Eberhard Fraas

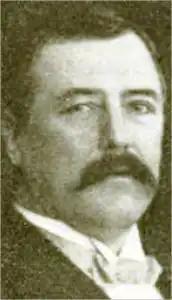
Eberhard Fraas in 1915 by Ernst Stromer

Eberhard Fraas (26 June 1862 – 6 March 1915) was a German scientist, geologist and paleontologist. He worked as a curator at the Stuttgarter Naturaliensammlung and discovered the dinosaurs of the Tendaguru formation in then German East Africa (now Tanzania). The dinosaur "Efraasia" is named after him.